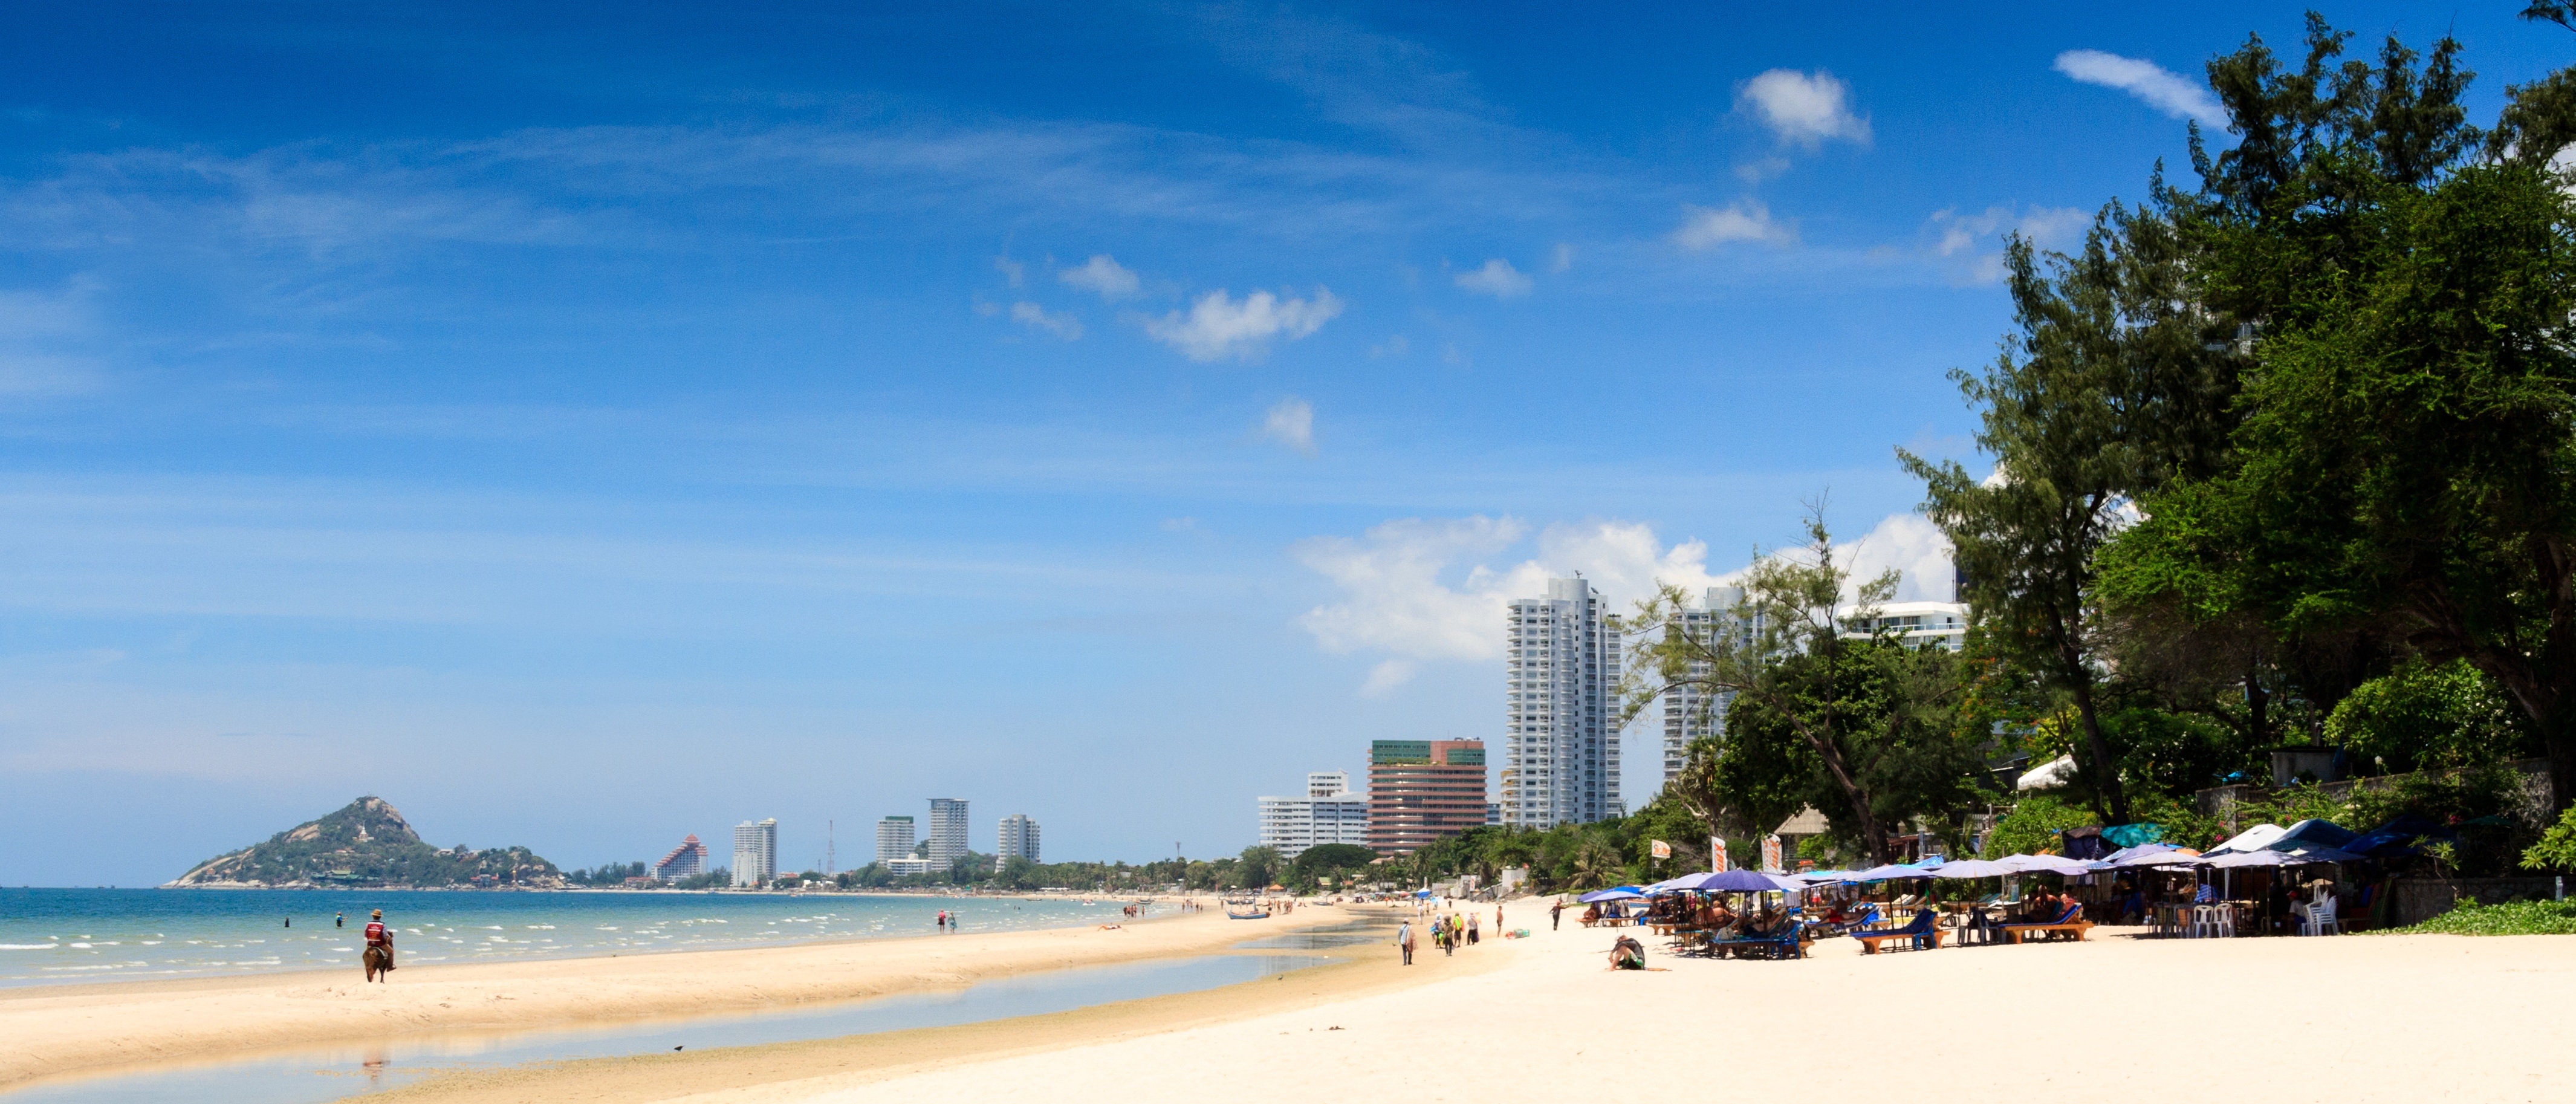
beach, sea, coast, horizon, boardwalk, shore, skyscraper, walkway, panorama, vacation, bay, thailand, body of water, clouds, resort, beautiful, the sea, water edge